Battle of the Scheldt (1574)

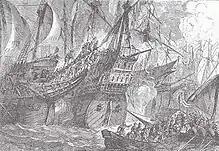
Dutch & English soldiers & sailors boarding the Spanish ships during the battle.

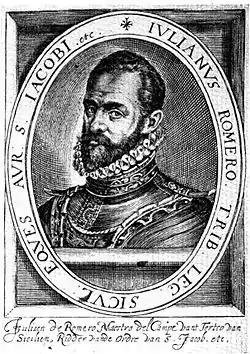
Julian Romero the Spanish commander

The first division of Romero came nearer and delivered its first broadside when Schot and Klaafzoon both fell mortally wounded. Admiral Boisot lost an eye and many officers and sailors in the other vessels were killed or wounded. The soldiers destined for the siege were used heavily in the fight and thus surprised the Spanish. The Dutch ships were able to come alongside and the soldiers were able to board the Spanish ships one by one. As many of Romero's vessels as could be were grappled within the narrow estuary and soon found themselves locked in close combat with each other. A murderous hand-to-hand conflict then took place.